William Jackson Hooker

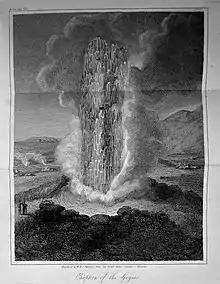
An etching owned by Sir Joseph Banks, which Hooker included in his "Journal of a tour in Iceland" (1813)

Hooker inherited enough money to be able to travel at his own expense. His first botanical expedition abroad—at the suggestion of the naturalist Sir Joseph Banks, who had made a previous visit in 1772—was to Iceland, in 1809. He sailed on the "Margaret and Anne", arriving at Reykjavík in June. That month an attempt at Icelandic independence was staged by the Danish adventurer Jørgen Jørgensen.